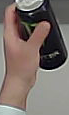
Product: monster_energydrink